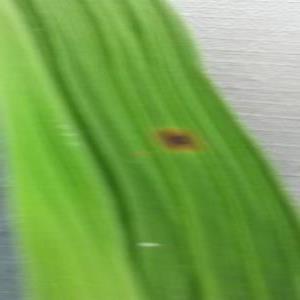
Disease: Brownspot